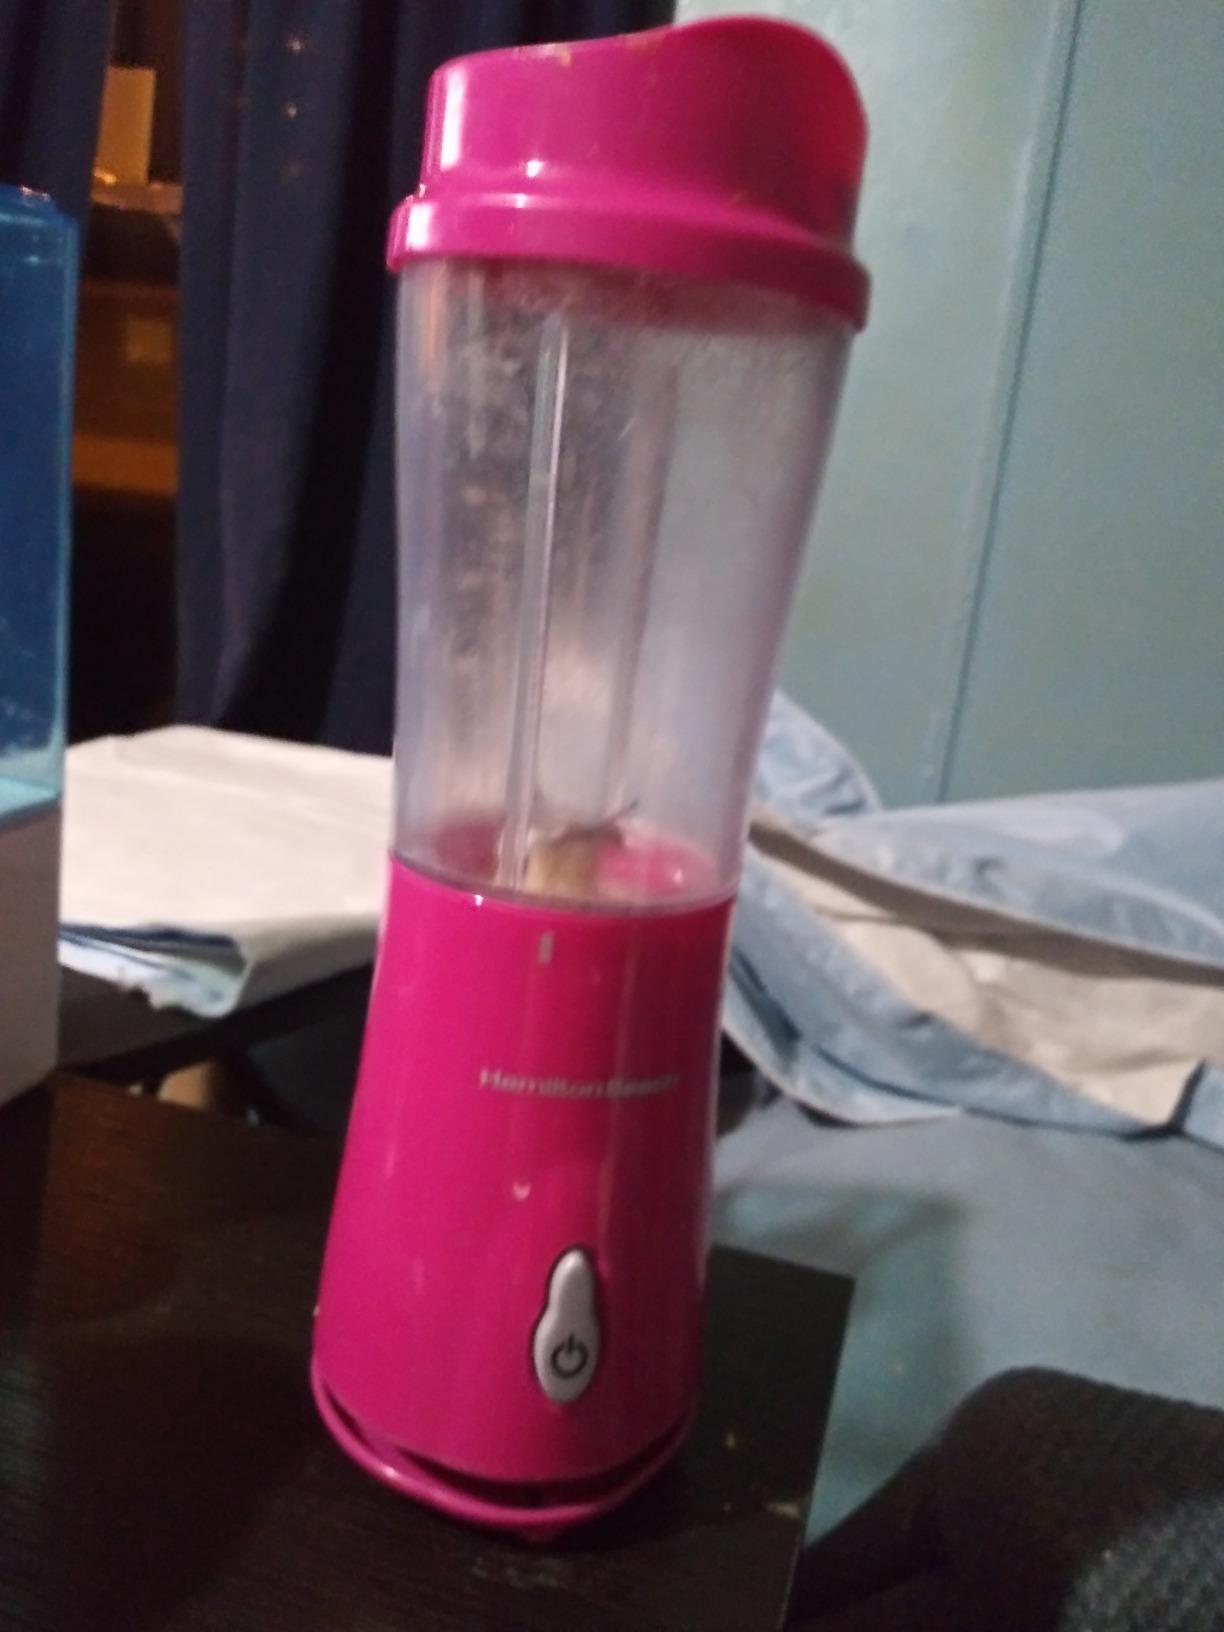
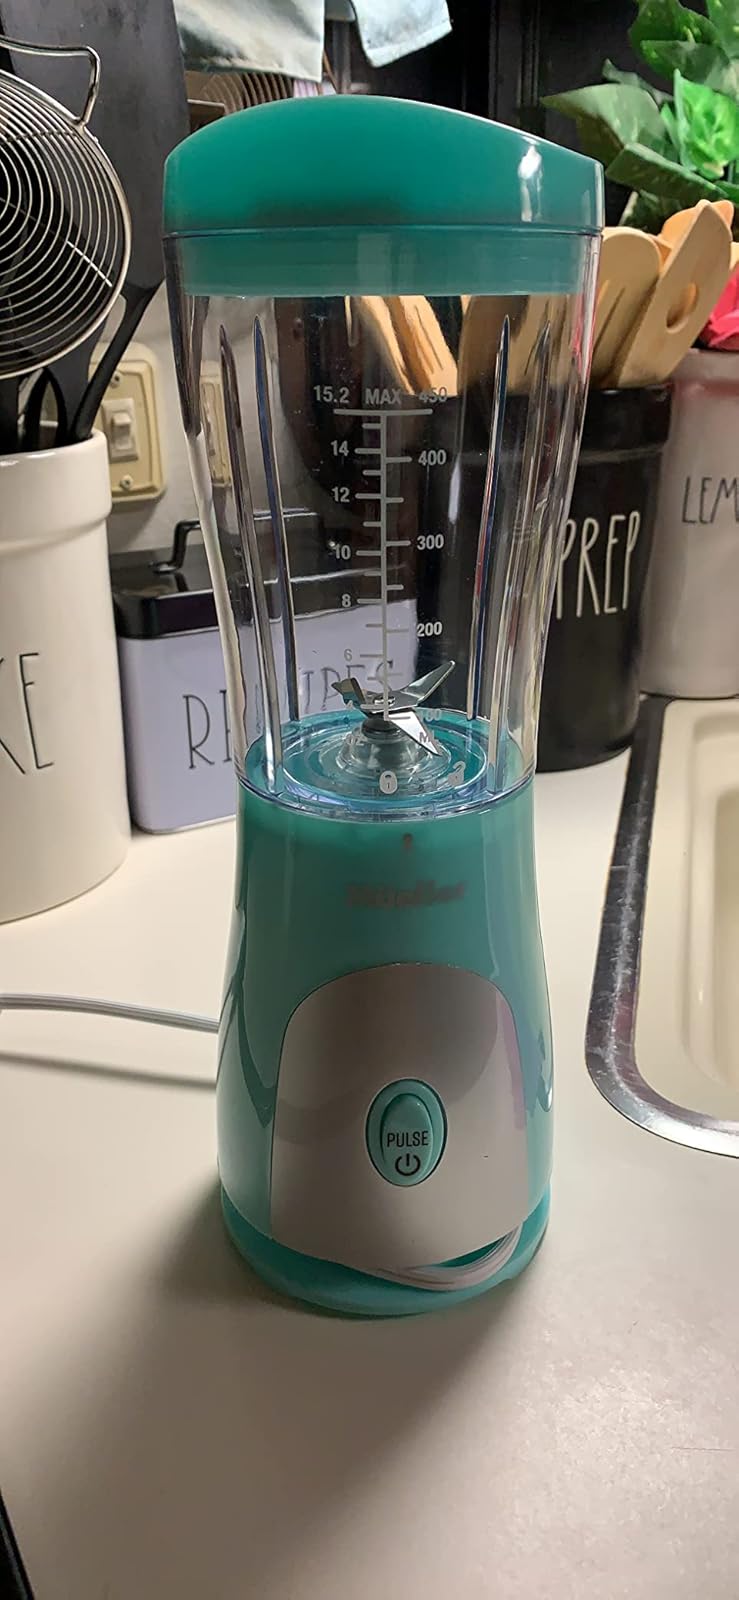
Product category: items_blender
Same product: no